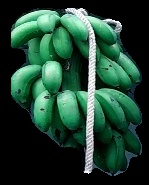
Variety: rasbale
Grade: grade2